Thunderbolt (interface)

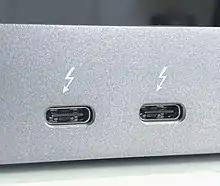
Thunderbolt 3, 4, or 5 ports

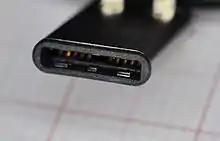
The USB Full-Featured Type‑C (USB‑C) plug, the plug for Thunderbolt 3, 4, and 5

Thunderbolt 3 is a hardware interface developed by Intel. It shares USB-C connectors with USB, supports USB 3.1 Gen 2, and can require special "active" cables for maximum performance for cable lengths over 0.5 meters (1.5 feet). Compared to Thunderbolt 2, it doubles the bandwidth to 40 Gbit/s (5 GB/s). It allows up to 4 lanes of PCI Express 3.0 (32.4 Gbit/s) for general-purpose data transfer, and 4 lanes of DisplayPort 1.4 HBR3 (32.40 Gbit/s before 8/10 encoding removal, and 25.92 Gbit/s after) for video, but the maximum combined data rate cannot exceed 40Gbit/s; video data is prioritized and so uses all needed bandwidth, the remainder being available to PCIe. DP 1.2 support is mandatory, while DP 1.4 is optional. Other overheads are possible on PCIe data (1.5% of 128b/130b is also removed) and Thunderbolt 3 protocol (either optimise for speed or for latency), the last one gives only 21.6 Gbit/s to 25 Gbit/s. Thunderbolt 3 uses 64b/66b encoding after that, which means the real rate is bigger than 40 Gbit/s, 2 times 20.625 Gbit/s.